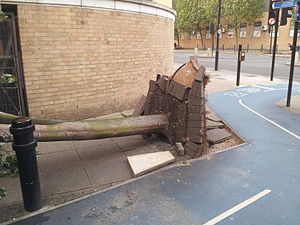
Oktoberstormen 2013
Væltet træ ved cykelsti i London.
Oktoberorkanen 2013 var en kortvarig, men yderst kraftig storm, der ramte dele af Nordvesteuropa den 27. – 28. oktober 2013 og forårsagede mindst 19 dødsfald. Der var forudsagt vindstyrker på op til 130-145 km/t over Sydengland, men der blev om eftermiddagen den 28. målt vindstød i Sønderjylland på 53 m/s svarende til 193 km/t eller 103 knob, hvilket er rekorden for Danmark. Ifølge Saffir-Simpson-skalaen på fem kategorier svarede stormen til en kategori 3 orkan. Ifølge DMI var der i Danmark tale om en regional kategori 4-orkan.